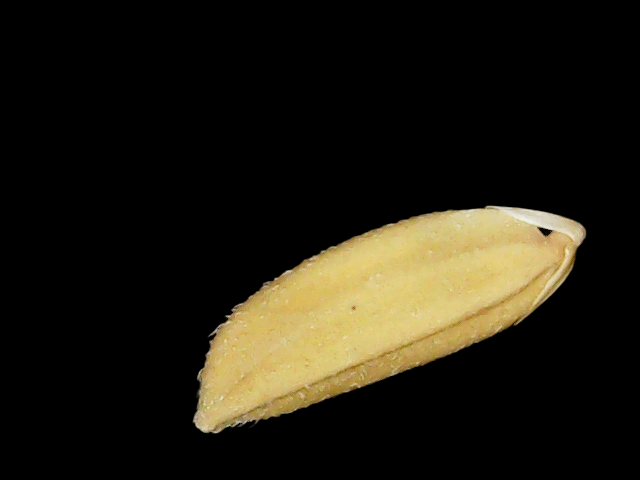
Rice variety: Binadhan24